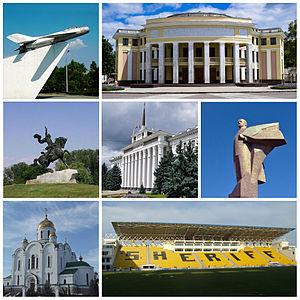
La municipalité de Tiraspol est une ville de Moldavie, située sur la rive est du fleuve Dniestr. Elle se place au deuxième rang des villes les plus peuplées du pays : 159 163 habitants en 2004. C'est aussi la capitale de la République moldave de Transnistrie, entité sécessionniste de la Moldavie non reconnue internationalement.